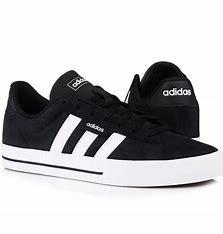
Brand: Adidas
Model: Daily 3